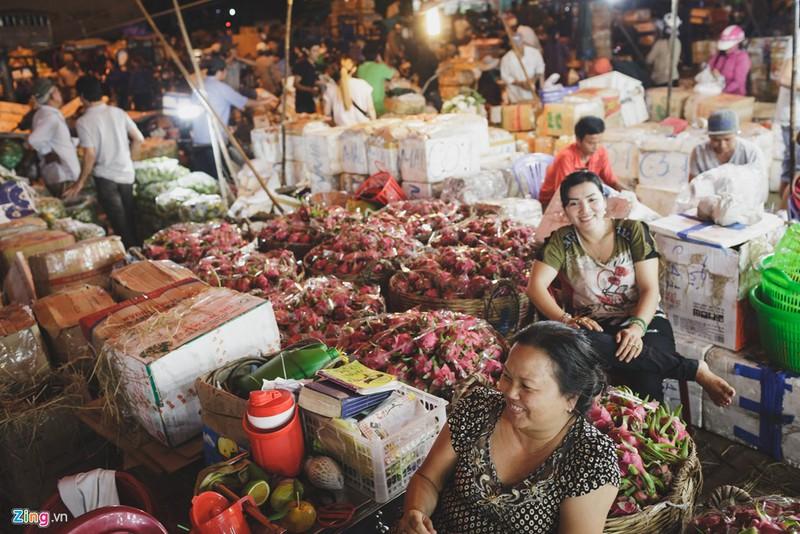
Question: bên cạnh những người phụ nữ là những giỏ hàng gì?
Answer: là những giỏ thanh long